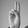
ASL letter: U